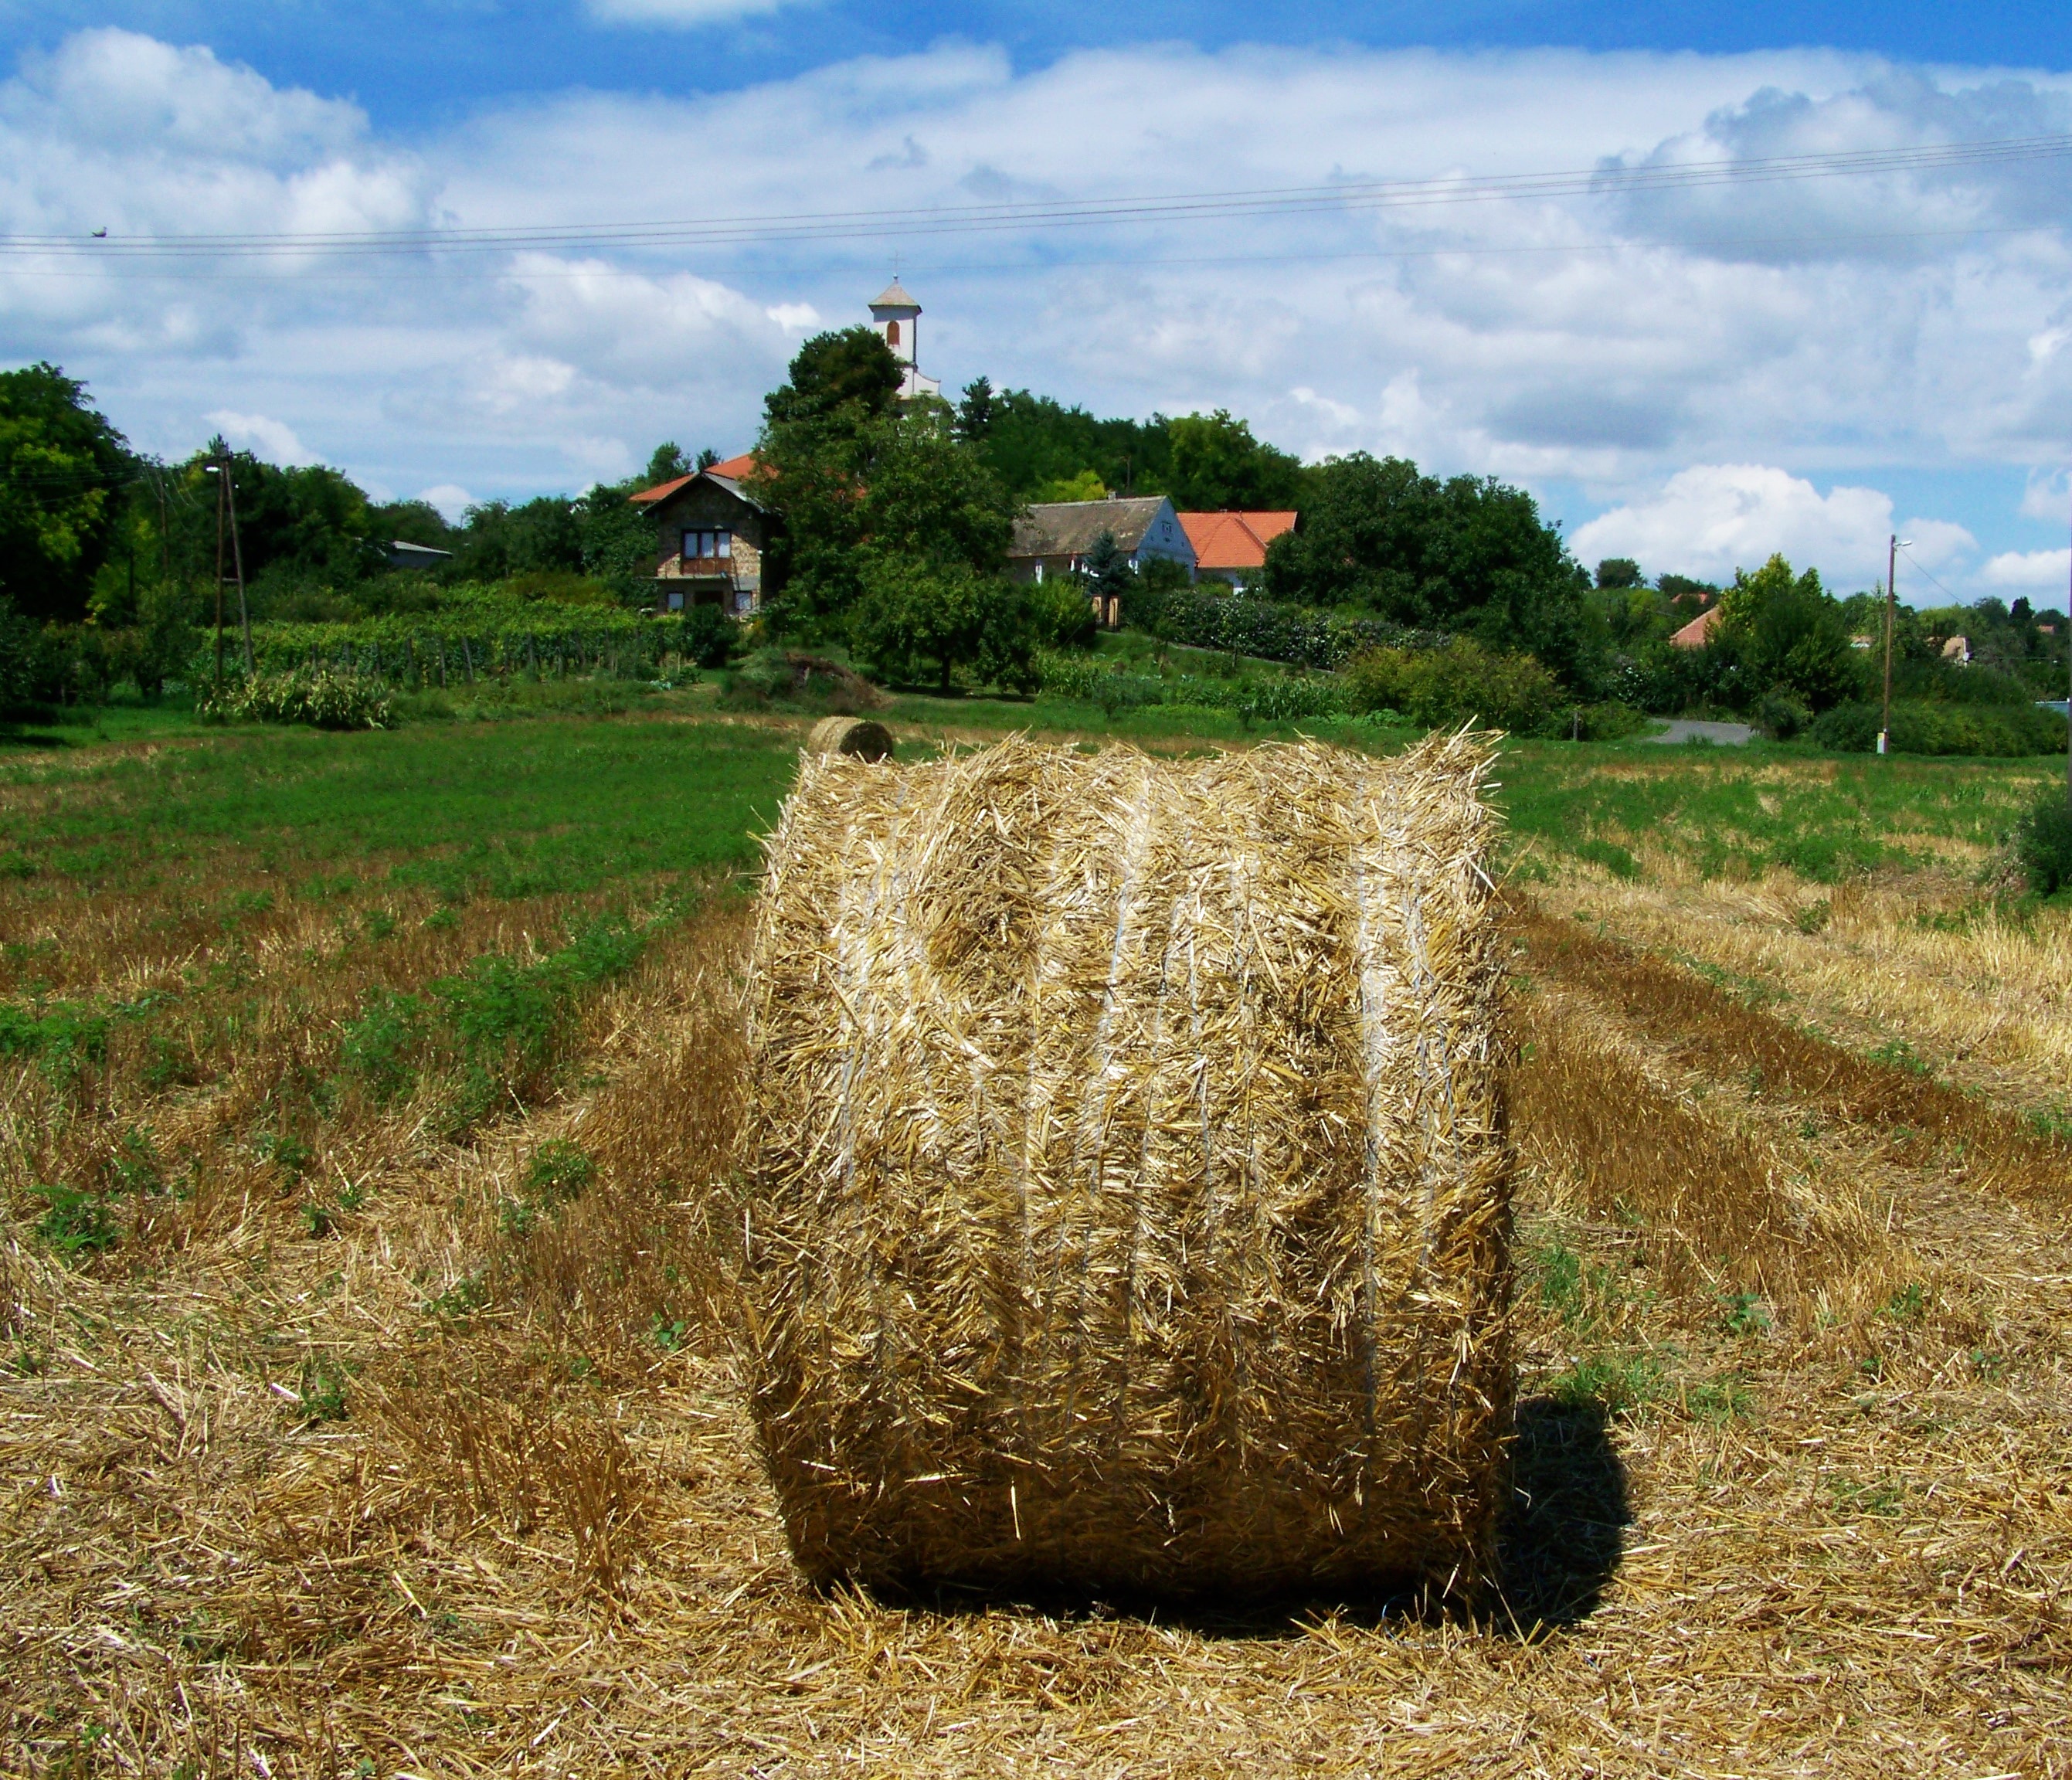
tree, plant, hay, field, farm, meadow, prairie, crop, pasture, soil, agriculture, straw bale, grassland, straw, rural landscape, rural area, grass family